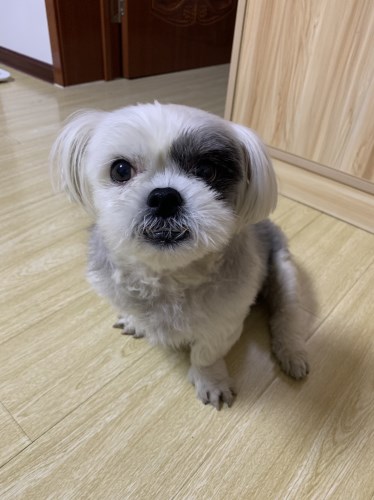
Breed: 3336-n000121-chinese_rural_dog